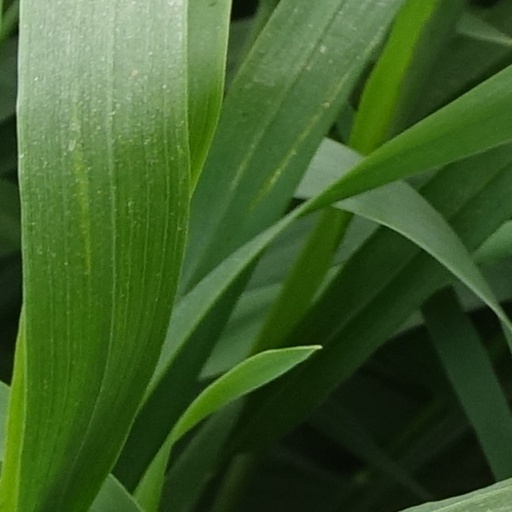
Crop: wheat